Ham House

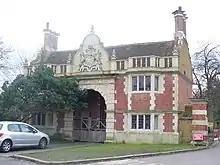
A photograph of a three-story brick building with a prominent archway in the centre surmounted by an elaborate carved crest. The sides of the building are topped by a set of triple chimney-stacks.

After dining in the adjacent Marble Dining Room, guests would retire to this space for entertainment and conversation. It also served as an antechamber to the adjacent bedchamber. Notable in this room is the ebony and tortoiseshell cabinet: this cabinet (c. 1650–1675) on a possibly 19th century stand features red tortoiseshell decoration on a somewhat austere ebonised pine exterior that does not prepare the viewer for the ornate interior. Two doors open to reveal multiple shallow drawers on either side of an architectural exterior, which then opens to a theatrical set framed by golden pillars and mirrors. Known as the Antwerp cabinet, it is embellished with ivory, pietra paesina (a type of naturally patterned limestone) and gilt bronze and brass.